Health in Guatemala

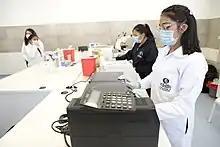
Medical students from Galileo University

Many Guatemalans do not have enough knowledge about health care to make concrete health decisions and know the results of outcomes. Education is required in order to provide both indigenous and non-indigenous Guatemalans with the understanding to make personal health choices. The education of school children and quality nutrition status have both shown to affect adult education levels. With the implementation of nutrition interventions as children, these adults were more likely to be more educated than others in the population. Similarly, Desai and Soumya discovered that there was a great relationship between child health and maternal education; therefore, the greater the mother's education, the healthier the child.